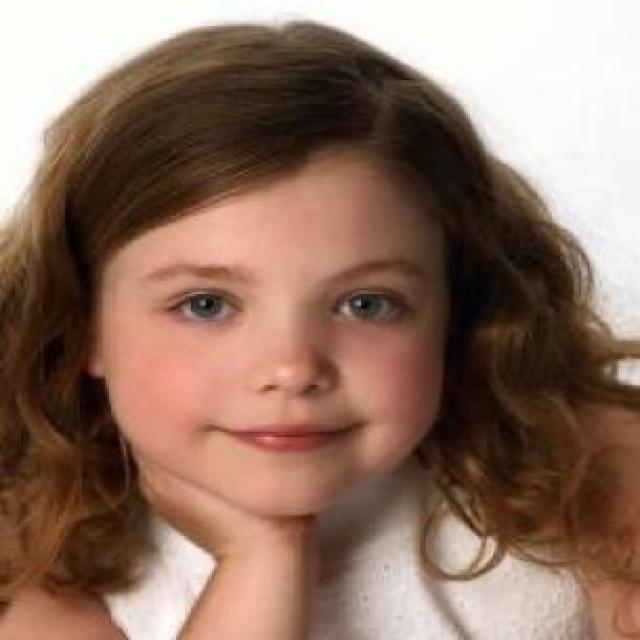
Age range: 0-12